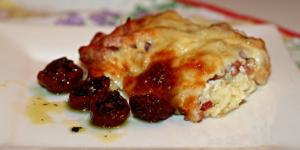
pastel de jamon y queso con pan duro